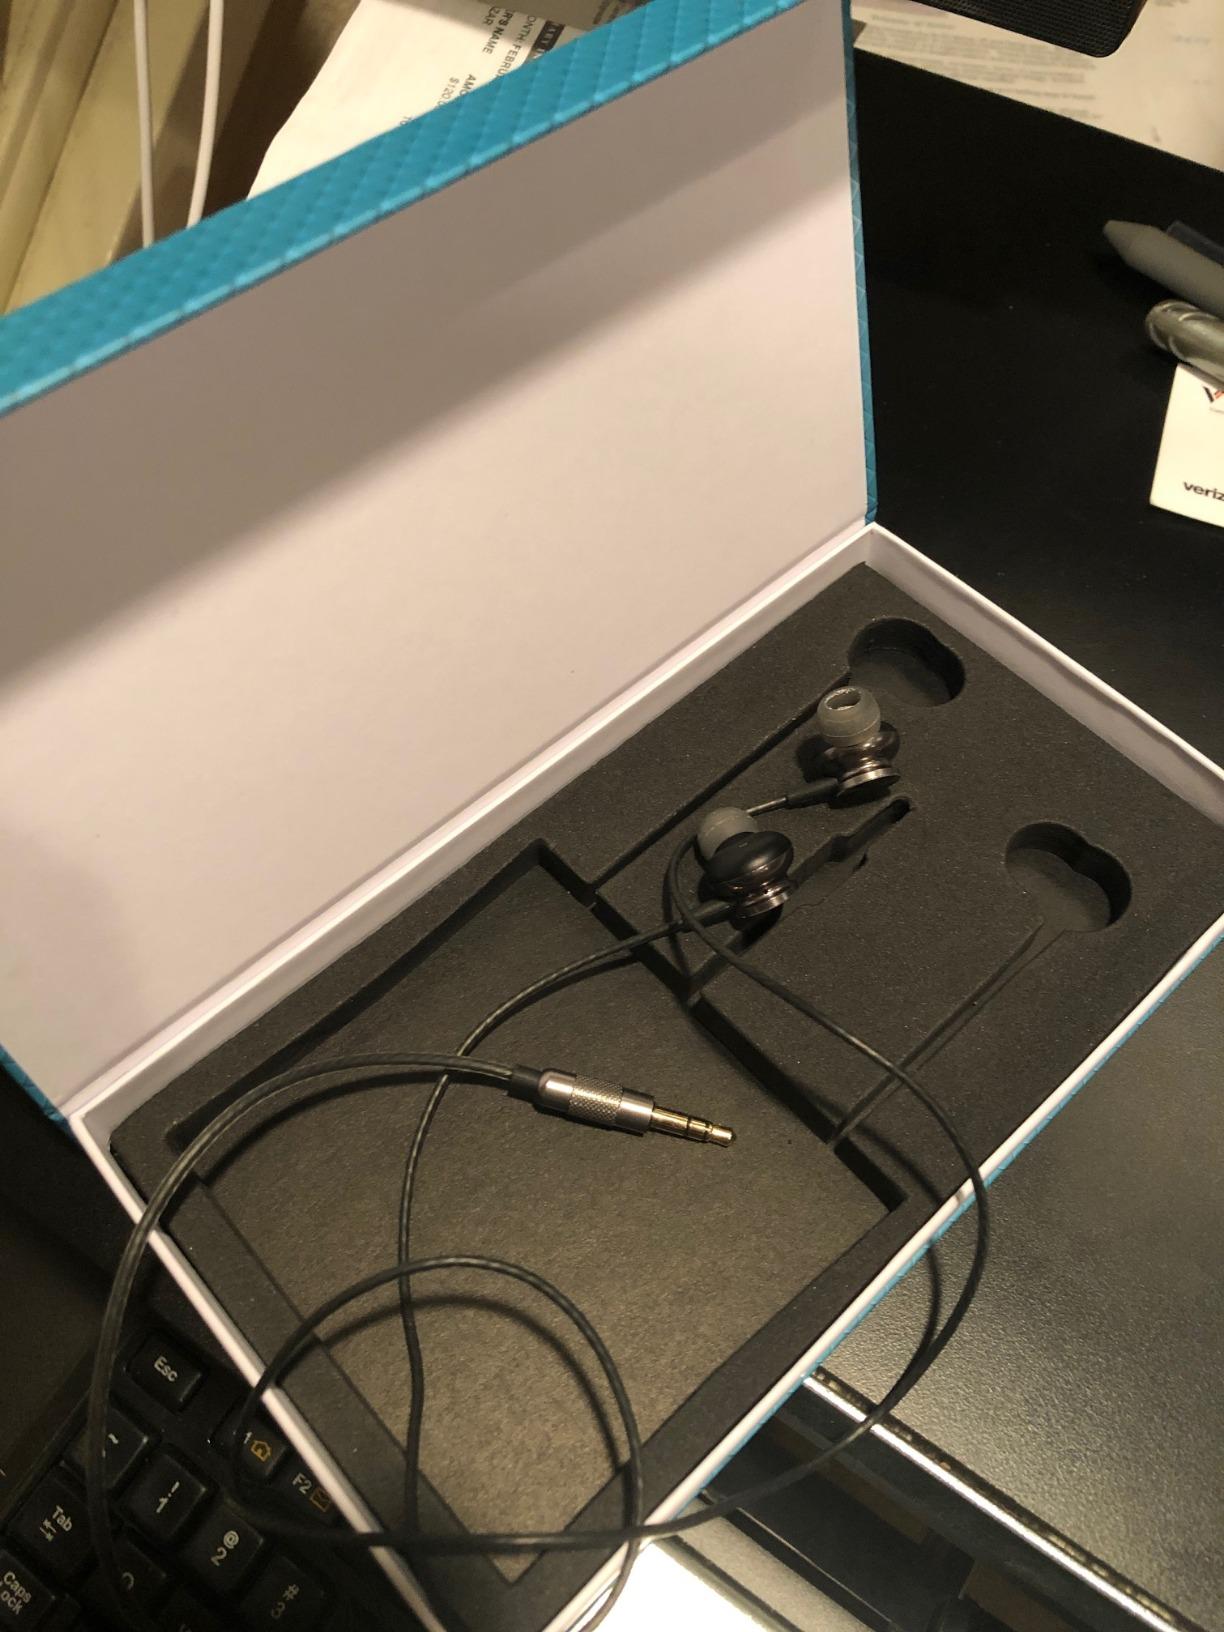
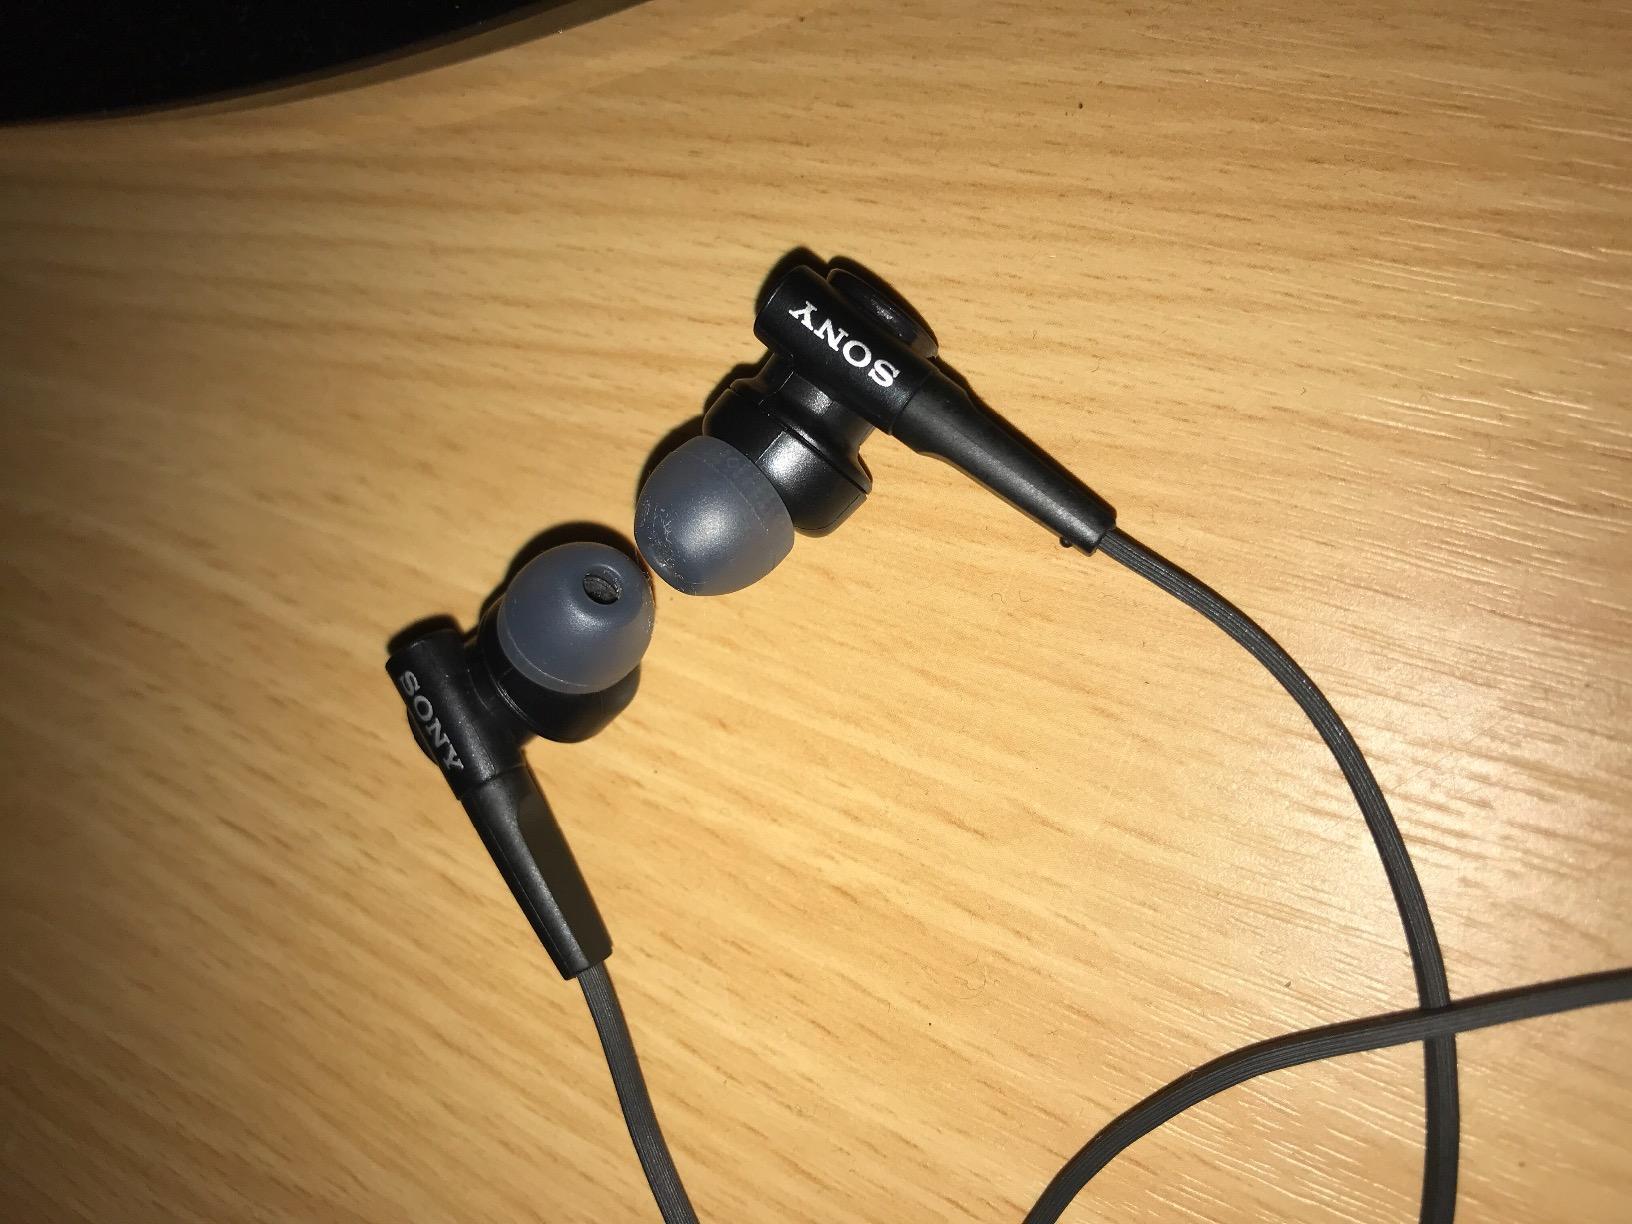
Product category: headphones
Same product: no